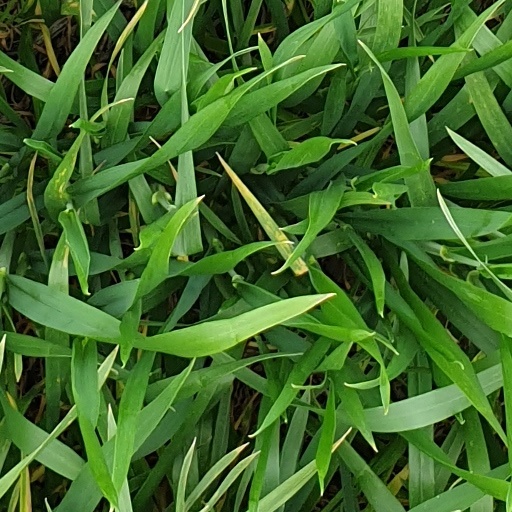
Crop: wheat